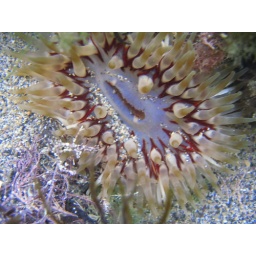
Peering into a rockpool in the Purbeck Marine Wildlife Reserve I spotted this huge anemone; a carnivorous flower of the sea.